Włodawa

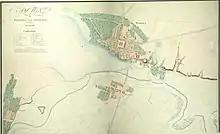
Włodawa map from 1825.

In 1648, the Cossack-Tatar army plundered and destroyed the city, killing almost the entire population, including all Jews. In 1657 the city was devastated again, this time by the Swedes during the Deluge. John III Sobieski and the subsequent Polish kings granted the right to four annual fairs. Horses and, above all, oxen from nearby Volhynia were sold at these fairs, with the latter being even sold to Kraków, Poznań, Berlin and Vienna. These fairs, as well as the staple right for salt contributed to Włodawa's wealth. In the 17th century, Rafał Leszczyński, father of the future Polish King Stanisław Leszczyński, became the owner of Włodawa, but due to debts he sold it to Ludwik Pociej. Pociej brought the Paulines from the Jasna Góra Monastery in Częstochowa to Włodawa and built their monastery. In the 18th century, the city was the property of the Pociej, Flemming, Czartoryski and Zamoyski families.